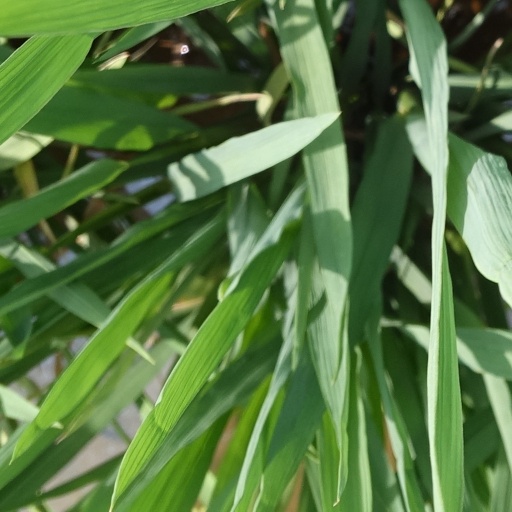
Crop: rice